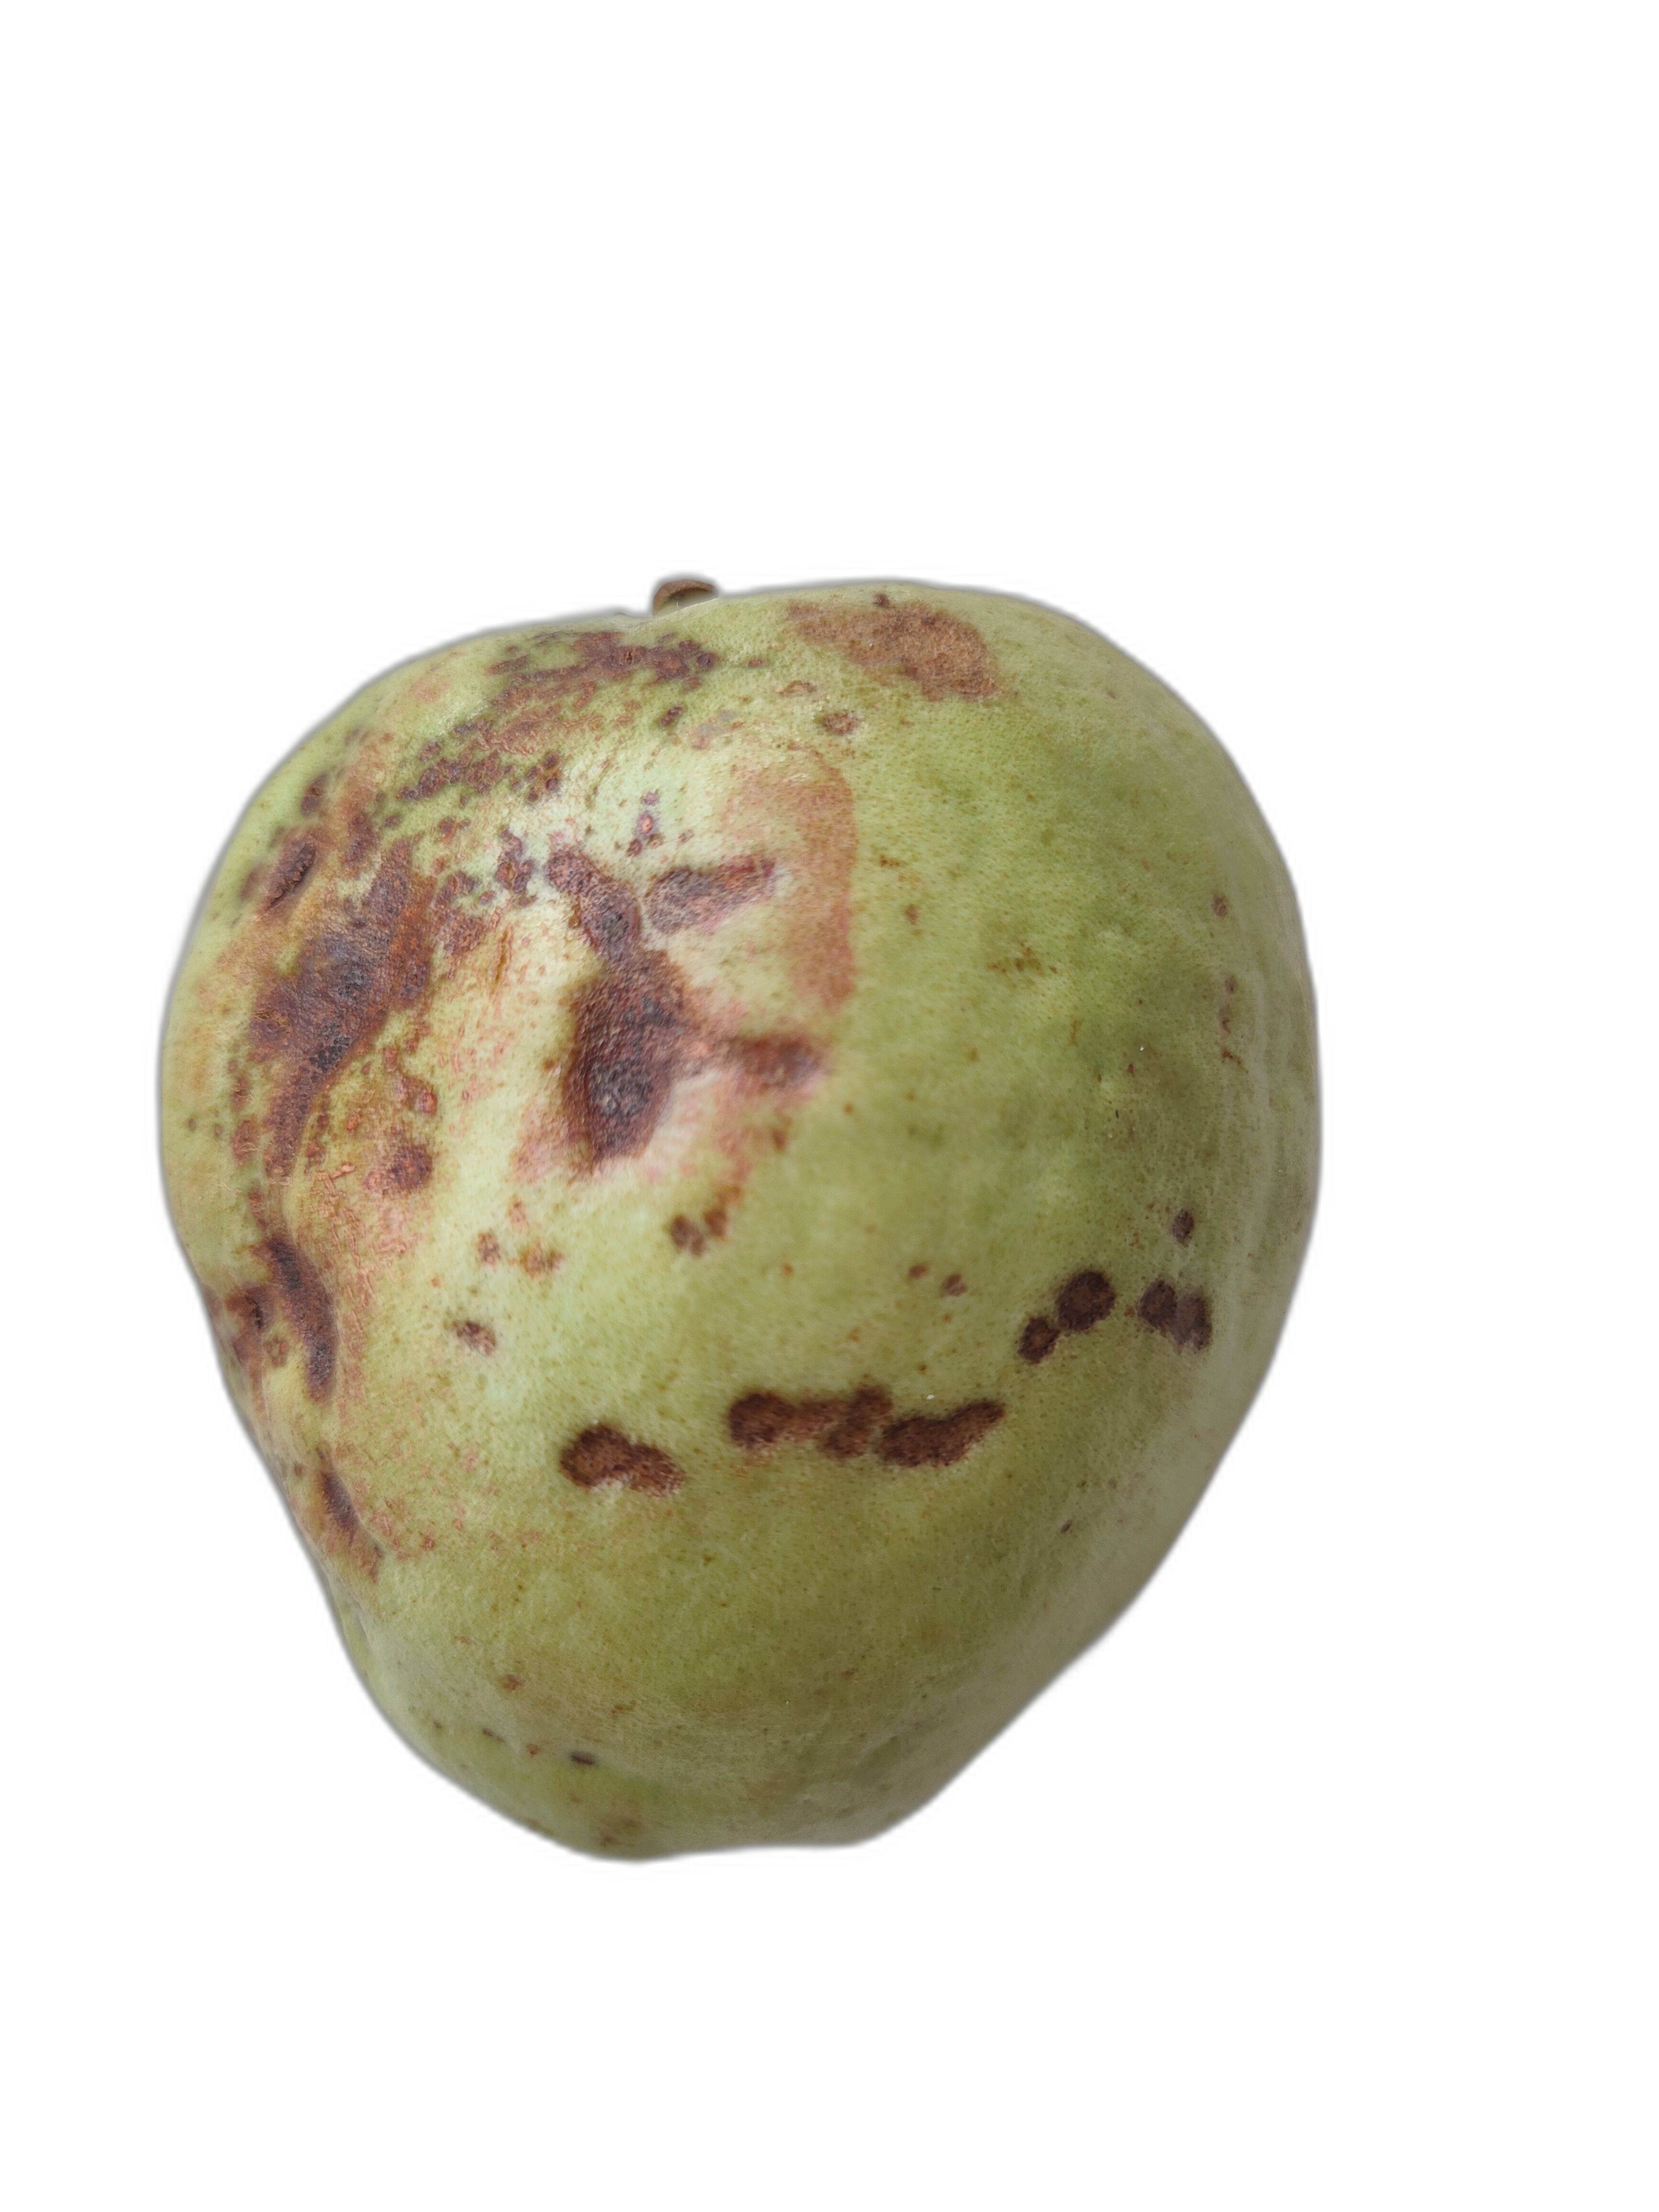
Plant part: fruit
Disease: Anthracnose